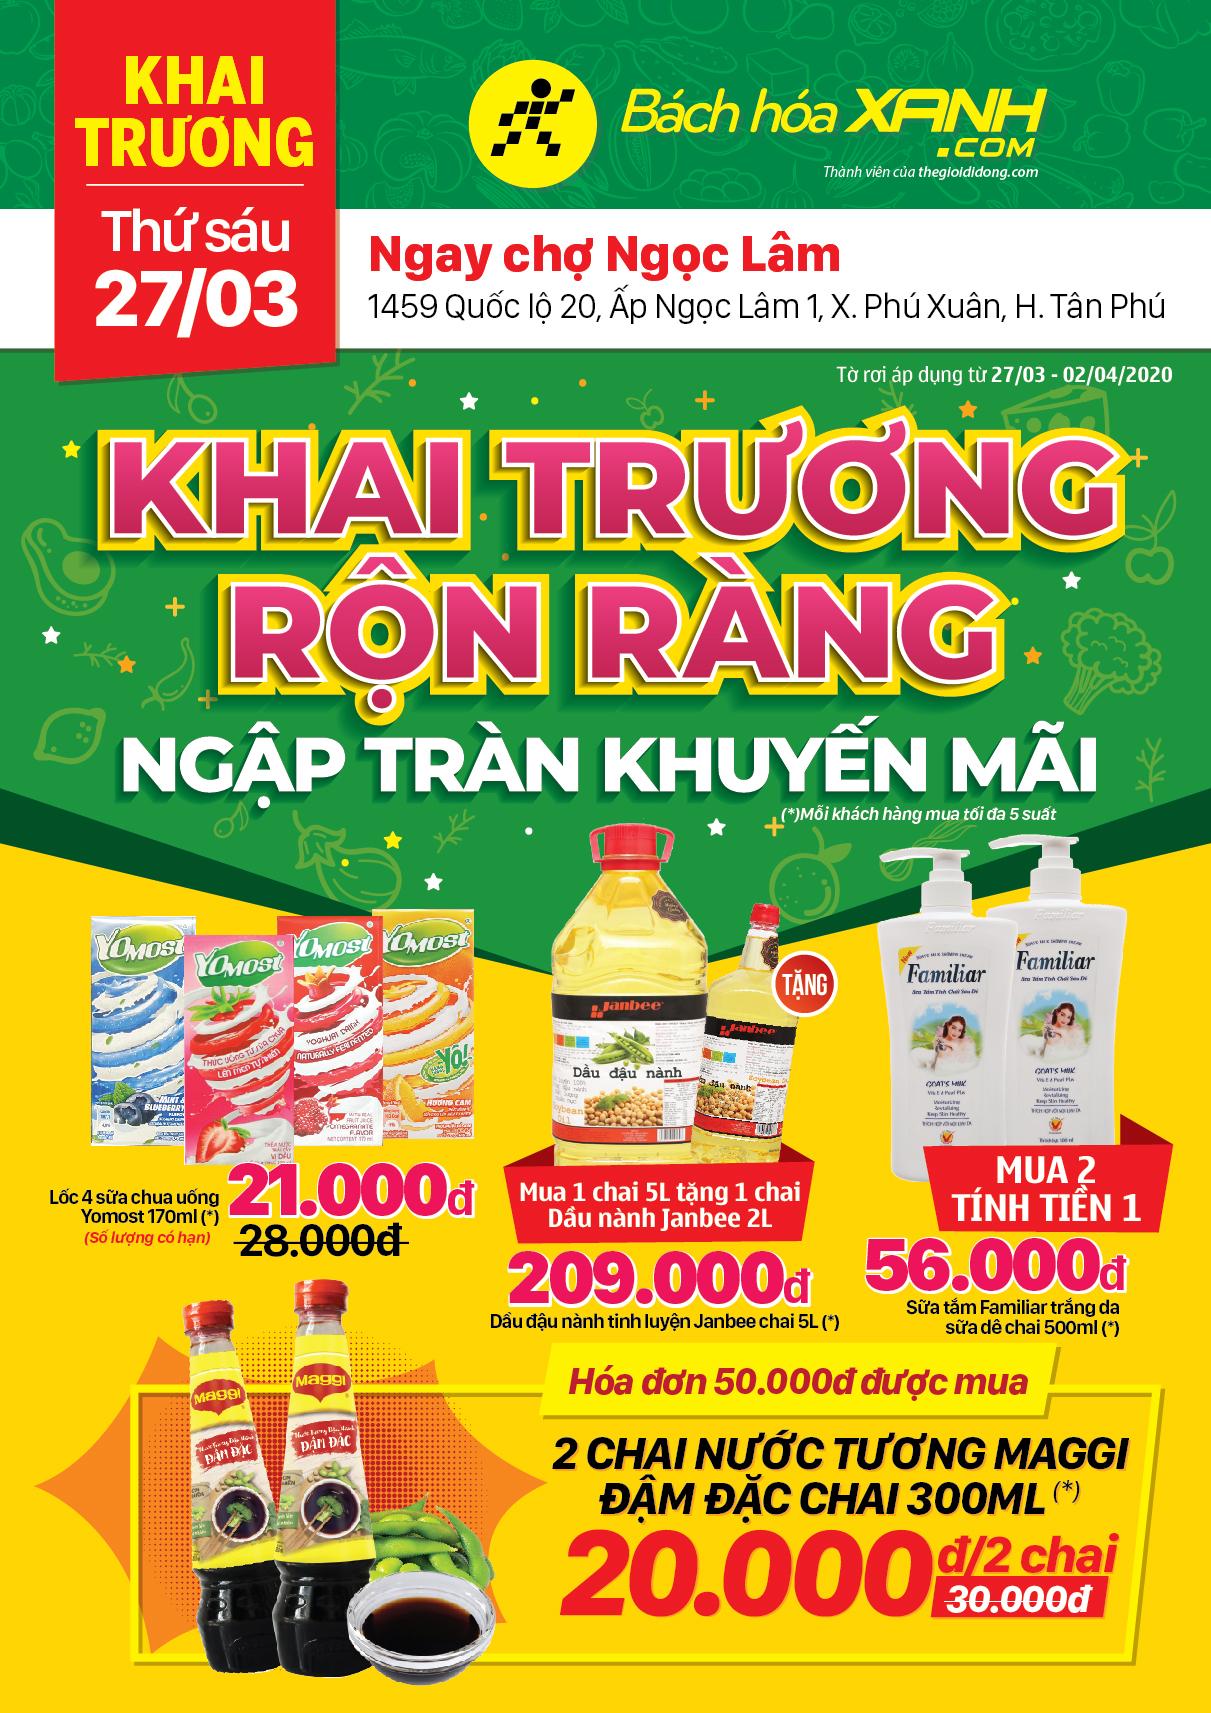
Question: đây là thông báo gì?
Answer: thông báo khai trương bách hóa xanh